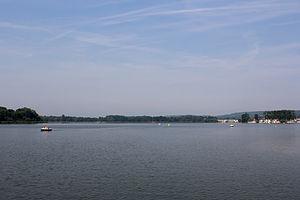
Le lac de l'Ailette, également appelé lac d'Ailette est un lac artificiel français situé dans le département de l'Aisne en région Hauts-de-France, principalement connu pour être la troisième base de loisirs française de la société Center Parcs.
L'Ailette, autrefois La Lette, est une petite rivière française du département de l'Aisne, en région Hauts-de-France, affluent de la rive gauche de l'Oise.